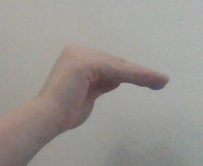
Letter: haa